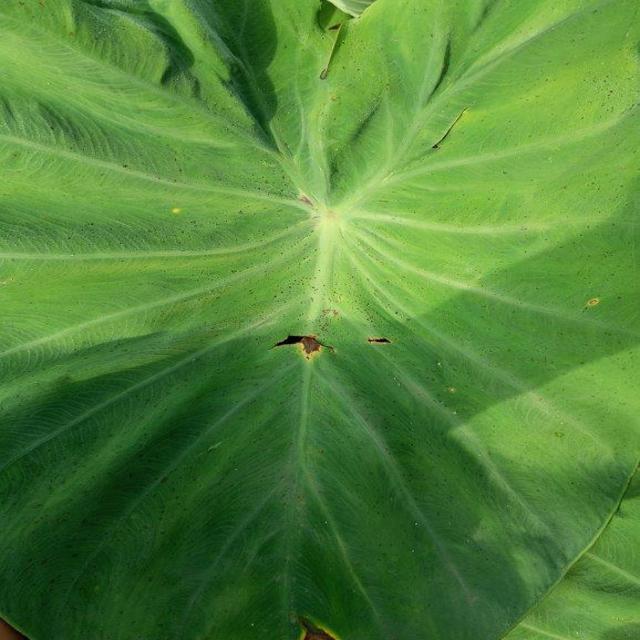
Label: Healthy